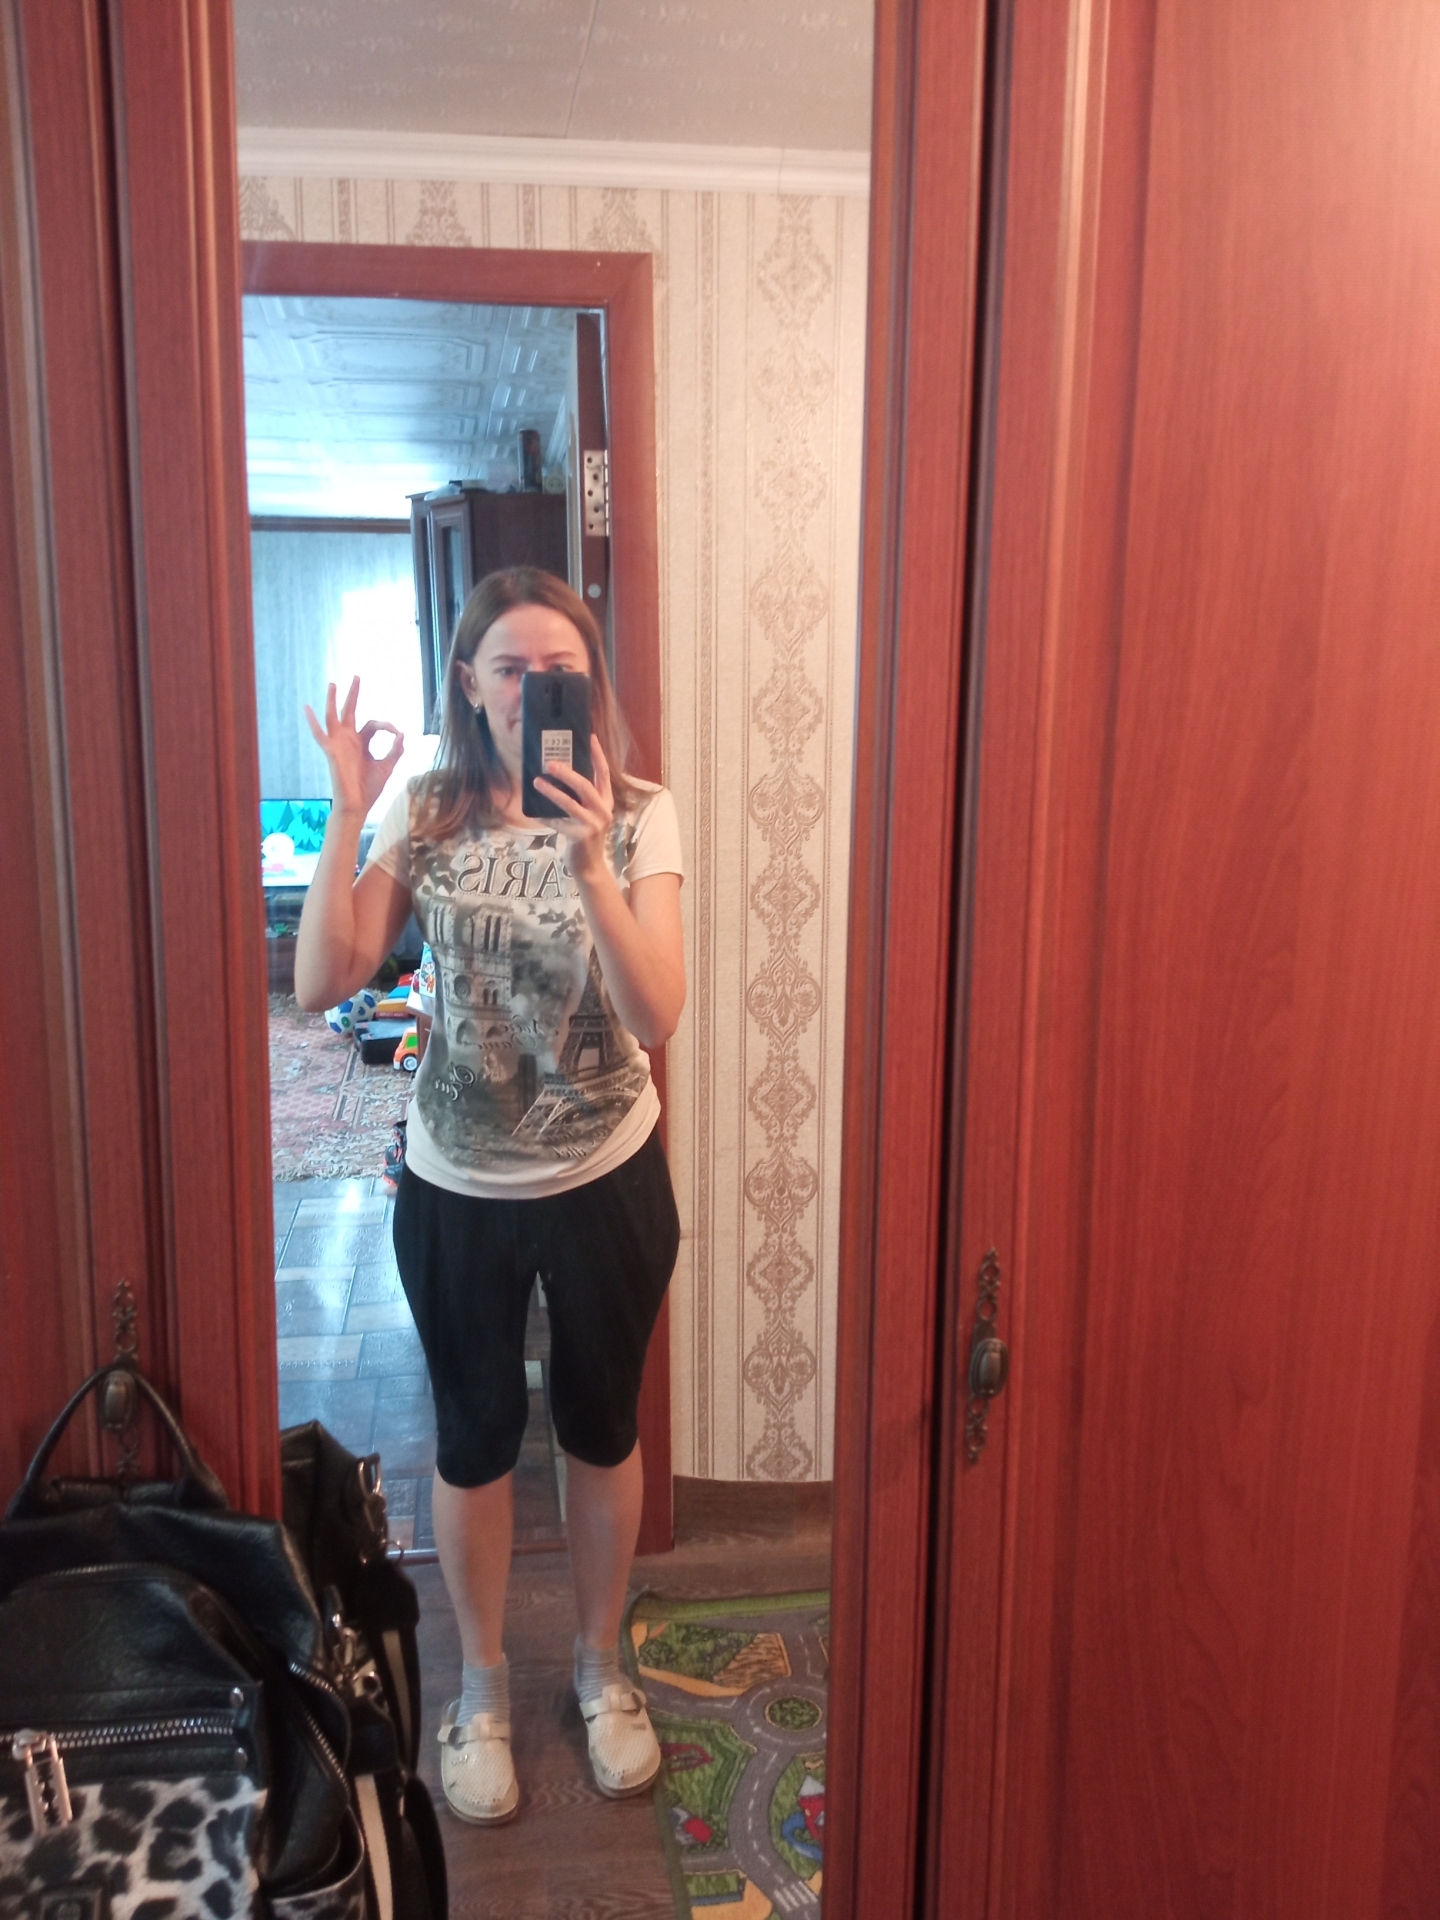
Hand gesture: ok